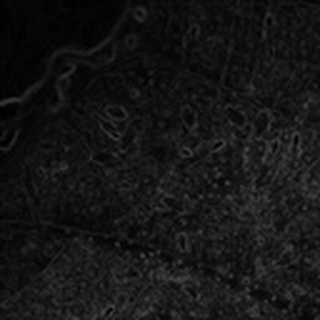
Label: cotton_aphids